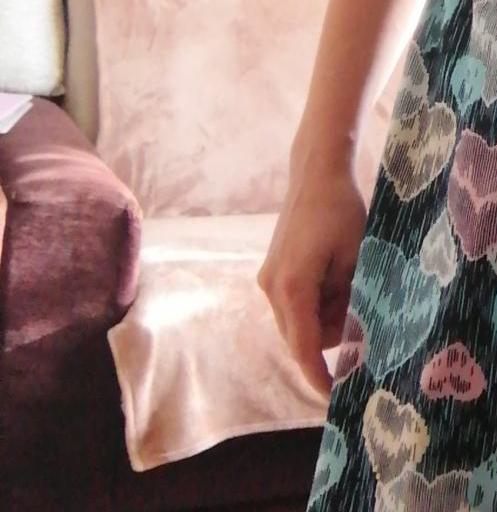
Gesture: no_gesture